Tullimonstrum

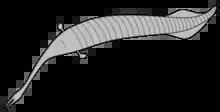
Reconstruction of "Tullimonstrum" according to Johnson "et al." (1969)

"Tullimonstrum" had a pair of vertical, ventral fins (though the fidelity of preservation of fossils of its soft body makes this difficult to determine) situated at the tail end of its body, and typically featured a long proboscis with up to eight small sharp teeth on each "jaw", with which it may have actively probed for small creatures and edible detritus in the muddy bottom. It was part of the ecological community represented in the unusually rich group of soft-bodied organisms found among the assemblage called the Mazon Creek fossils from their site in Grundy County, Illinois.